Campaigns of Nader Shah

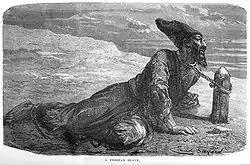
An Iranian slave held in captivity in Central Asia. The Khanates beyond the Iranian Empires border carried out regular raids into the border towns and villages which they would sack and loot.

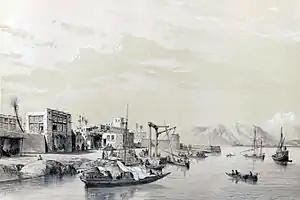
Bandar-e-Bushehr, historically one of Persia's most important port cities around the Persian Gulf

Nader Shah became the official Iranian monarch in 1736, and founded the Afsharid dynasty in that year overthrowing the last puppet Safavid shah after the successful campaign of 1730–35. In 1738, Nader Shah conquered Kandahar, the last outpost of the Hotaki dynasty. He then began to launch raids across the Hindu Kush mountains into Northern India, which, at that time, was under the rule of the Mughal Empire.